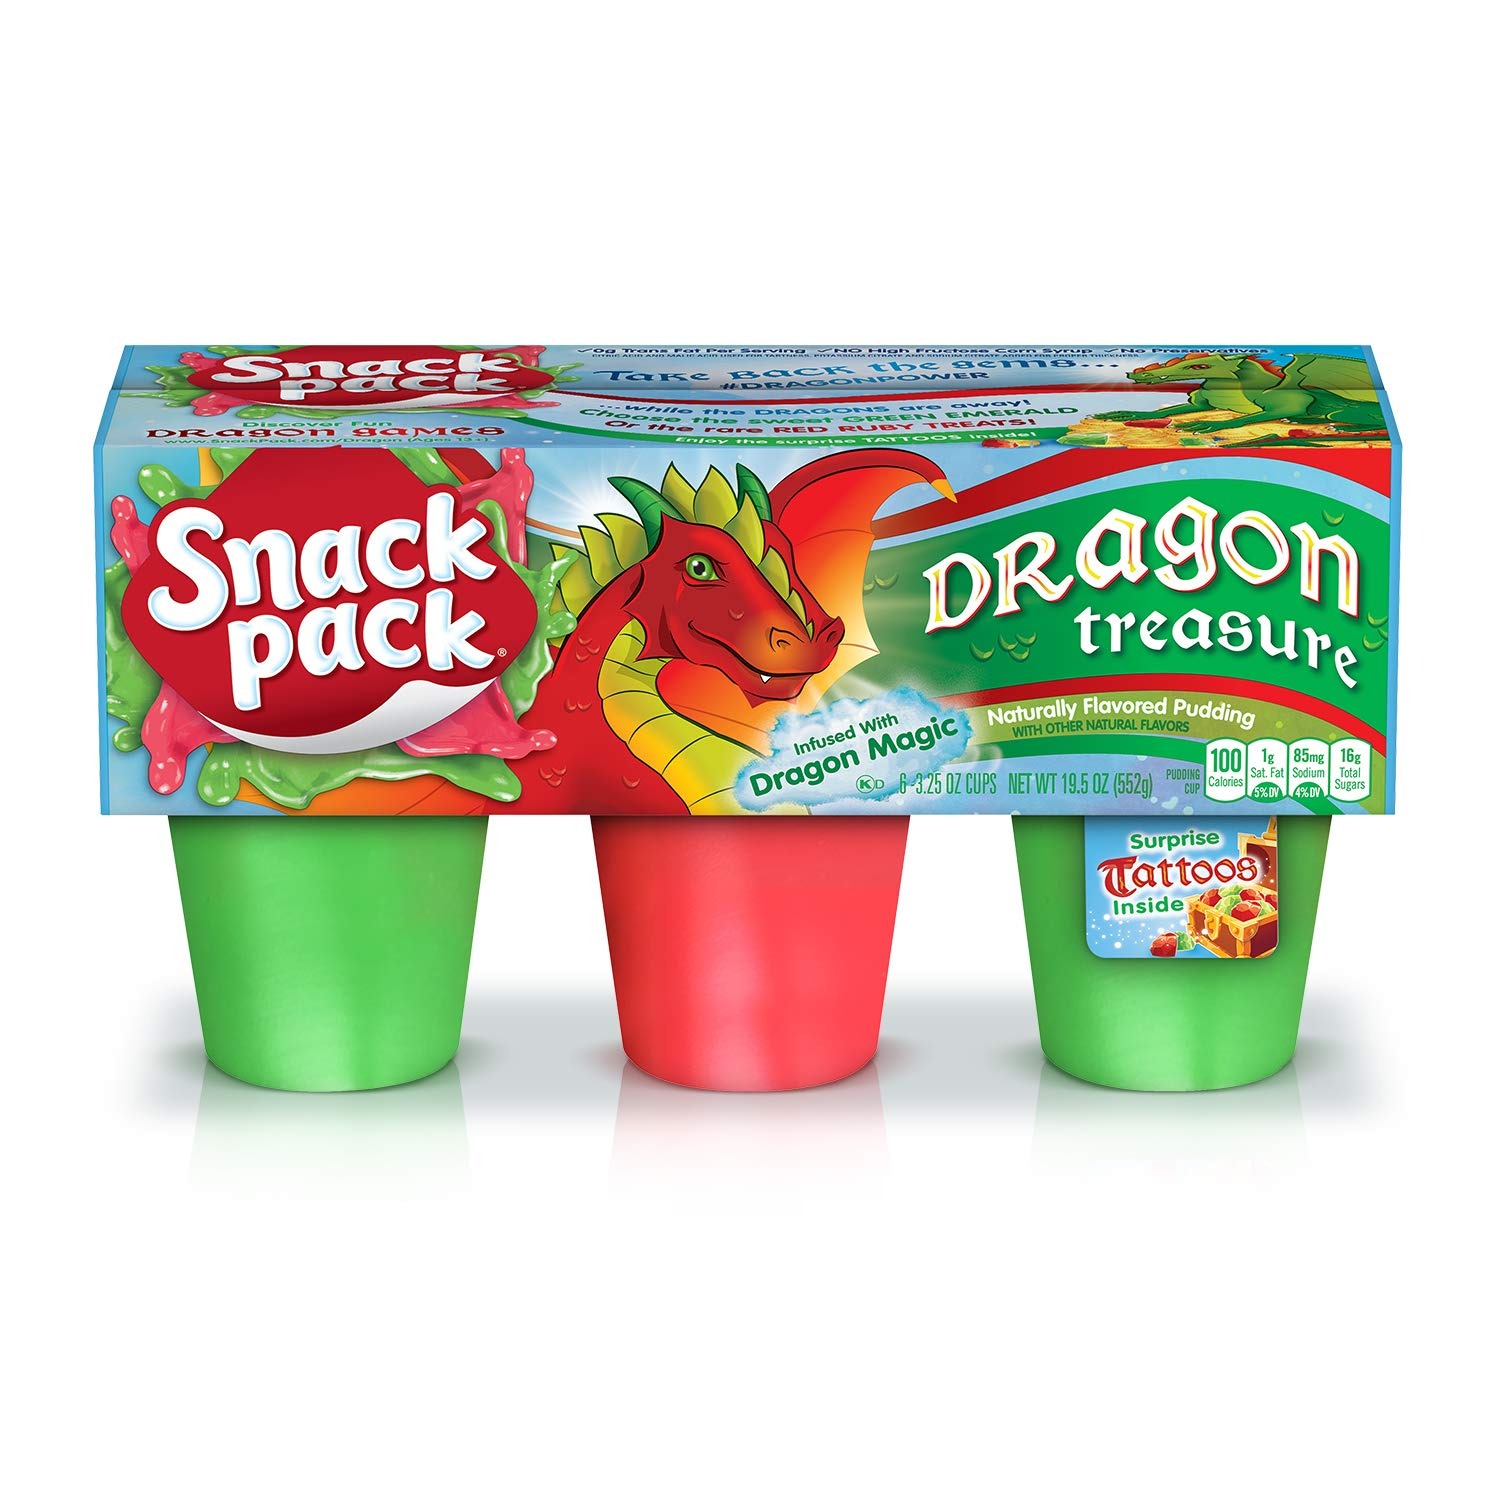
Item Name: SNACK Pack Dragon Treasure Flavored Pudding Cups, 3.25-oz. Cups 6Count (Pack of 8)
Bullet Point 1: Contains eight 6-count packs of 3.25-ounce SNACK PACK Dragon Treasure Flavored Pudding Cups (48 cups total)
Bullet Point 2: Each pack contains a mix of Sweet Green Emerald and Red Ruby pudding cups
Bullet Point 3: Each pack includes a surprise sheet of dragon temporary tattoos
Bullet Point 4: Purchase SNACK PACK pudding cups for on-the-go snacks and after-dinner treats for kids
Bullet Point 5: Keep the fun going after the pudding is gone; visit SNACK PACK's website for fun dragon games to share with your kids
Value: 156.0
Unit: ounce

Price: 2.48